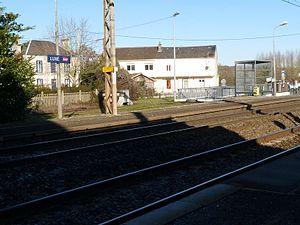
les voies, gare de Luxé, Charente, France
La gare de Luxé est une gare ferroviaire française située sur la commune de Luxé, dans le département de la Charente.